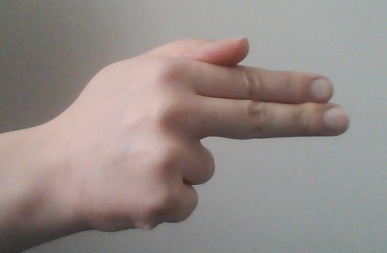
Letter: ghain